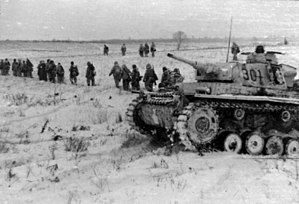
Operation Uranus / Den sovjetiske offensiv / Mod den tyske sydflanke 20. november 1942
Panzer III i det sydlige Sovjetunionen, december 1942
Operation Uranus var kodenavnet for den sovjetiske strategiske operation under 2. verdenskrig, som førte til omringning af den 6. tyske armé, den 2. og 4. rumænske armé og dele af den tyske 4. panserarmé. Operationen var en del af Slaget om Stalingrad og havde til formål at nedkæmpe de tyske styrker i og omkring Stalingrad. Planlægningen af Operation Uranus var allerede begyndt i september 1942 og blev udviklet samtidigt med planer om at omringe og nedkæmpe den tyske Heeresgruppe Mitte og de tyske styrker i Kaukasus. Den Røde hær drog fordel af den tyske hærs dårlige vinterforberedelser, at den var trængt for langt frem i den sydlige del af Sovjetunionen og brugte rumænske, ungarske og italienske hære til at bevogte flankerne. Offensivernes udgangspunkt var fastlagt til at være lige over for de rumænske styrker. Disse Aksestyrker havde ikke tungt udstyr, som kunne nedkæmpe sovjetiske kampvogne.